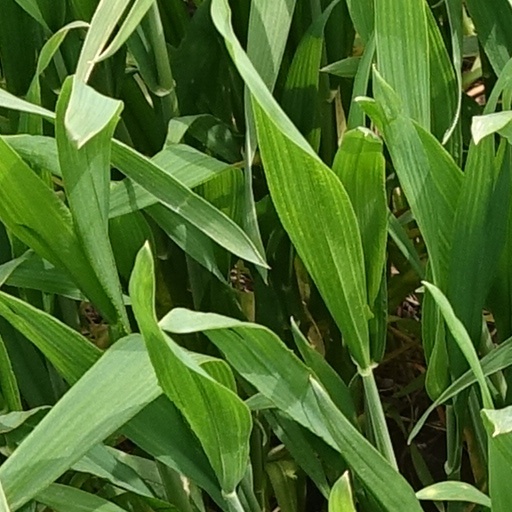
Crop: wheat